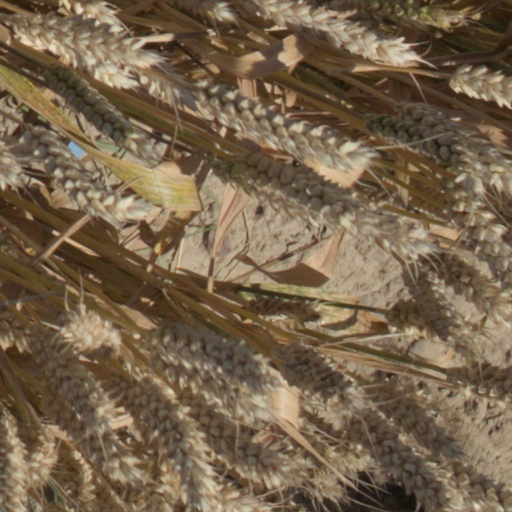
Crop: wheat